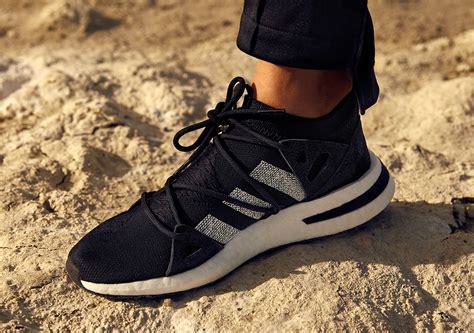
Brand: Adidas
Model: Arkyn